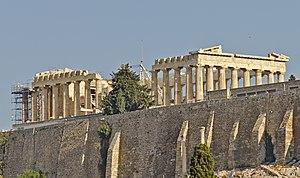
L’Époque classique est une période de l'histoire de la Grèce antique, située entre l'époque archaïque et l'époque hellénistique. Elle correspond à la majeure partie des Vᵉ et IVᵉ siècles av. J.-C., c'est-à-dire depuis la victoire athénienne de Salamine contre les Perses en -480 jusqu'à la mort d'Alexandre le Grand en -323. On désigne ainsi aujourd'hui la période durant laquelle les valeurs et les institutions fondamentales du monde grec trouvèrent leur pleine expression et arrivèrent à maturité.